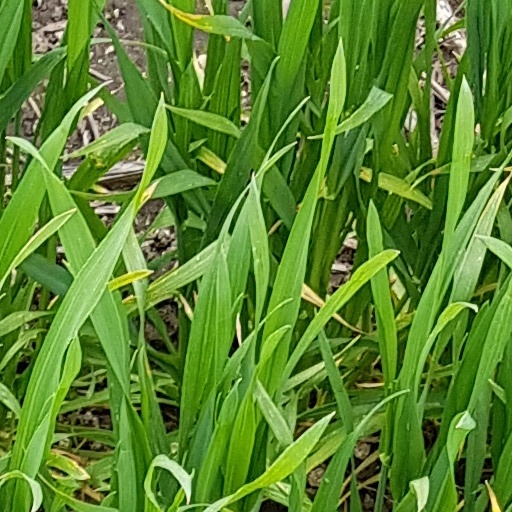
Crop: wheat